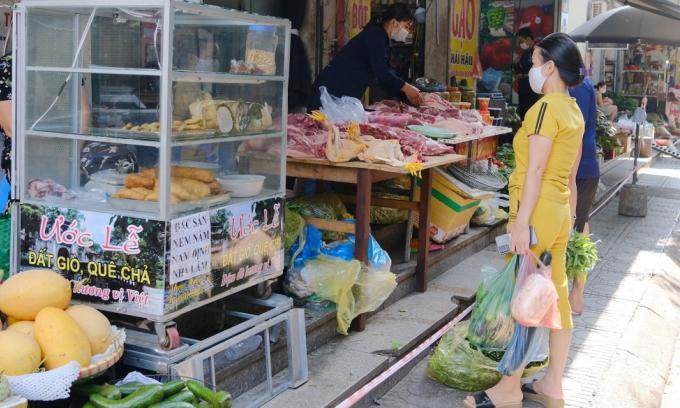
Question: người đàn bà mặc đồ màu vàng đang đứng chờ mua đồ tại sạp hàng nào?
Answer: bà ấy đứng trước sạp bán giò chả